Julia Warde-Aldam

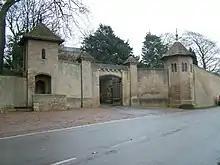
Hooton Pagnell Hall gatehouse, built by Warde-Aldam around 1920

Sarah Julia Warde-Aldam (1857–1931) was a South Yorkshire estate owner, benefactor and hospital commandant.